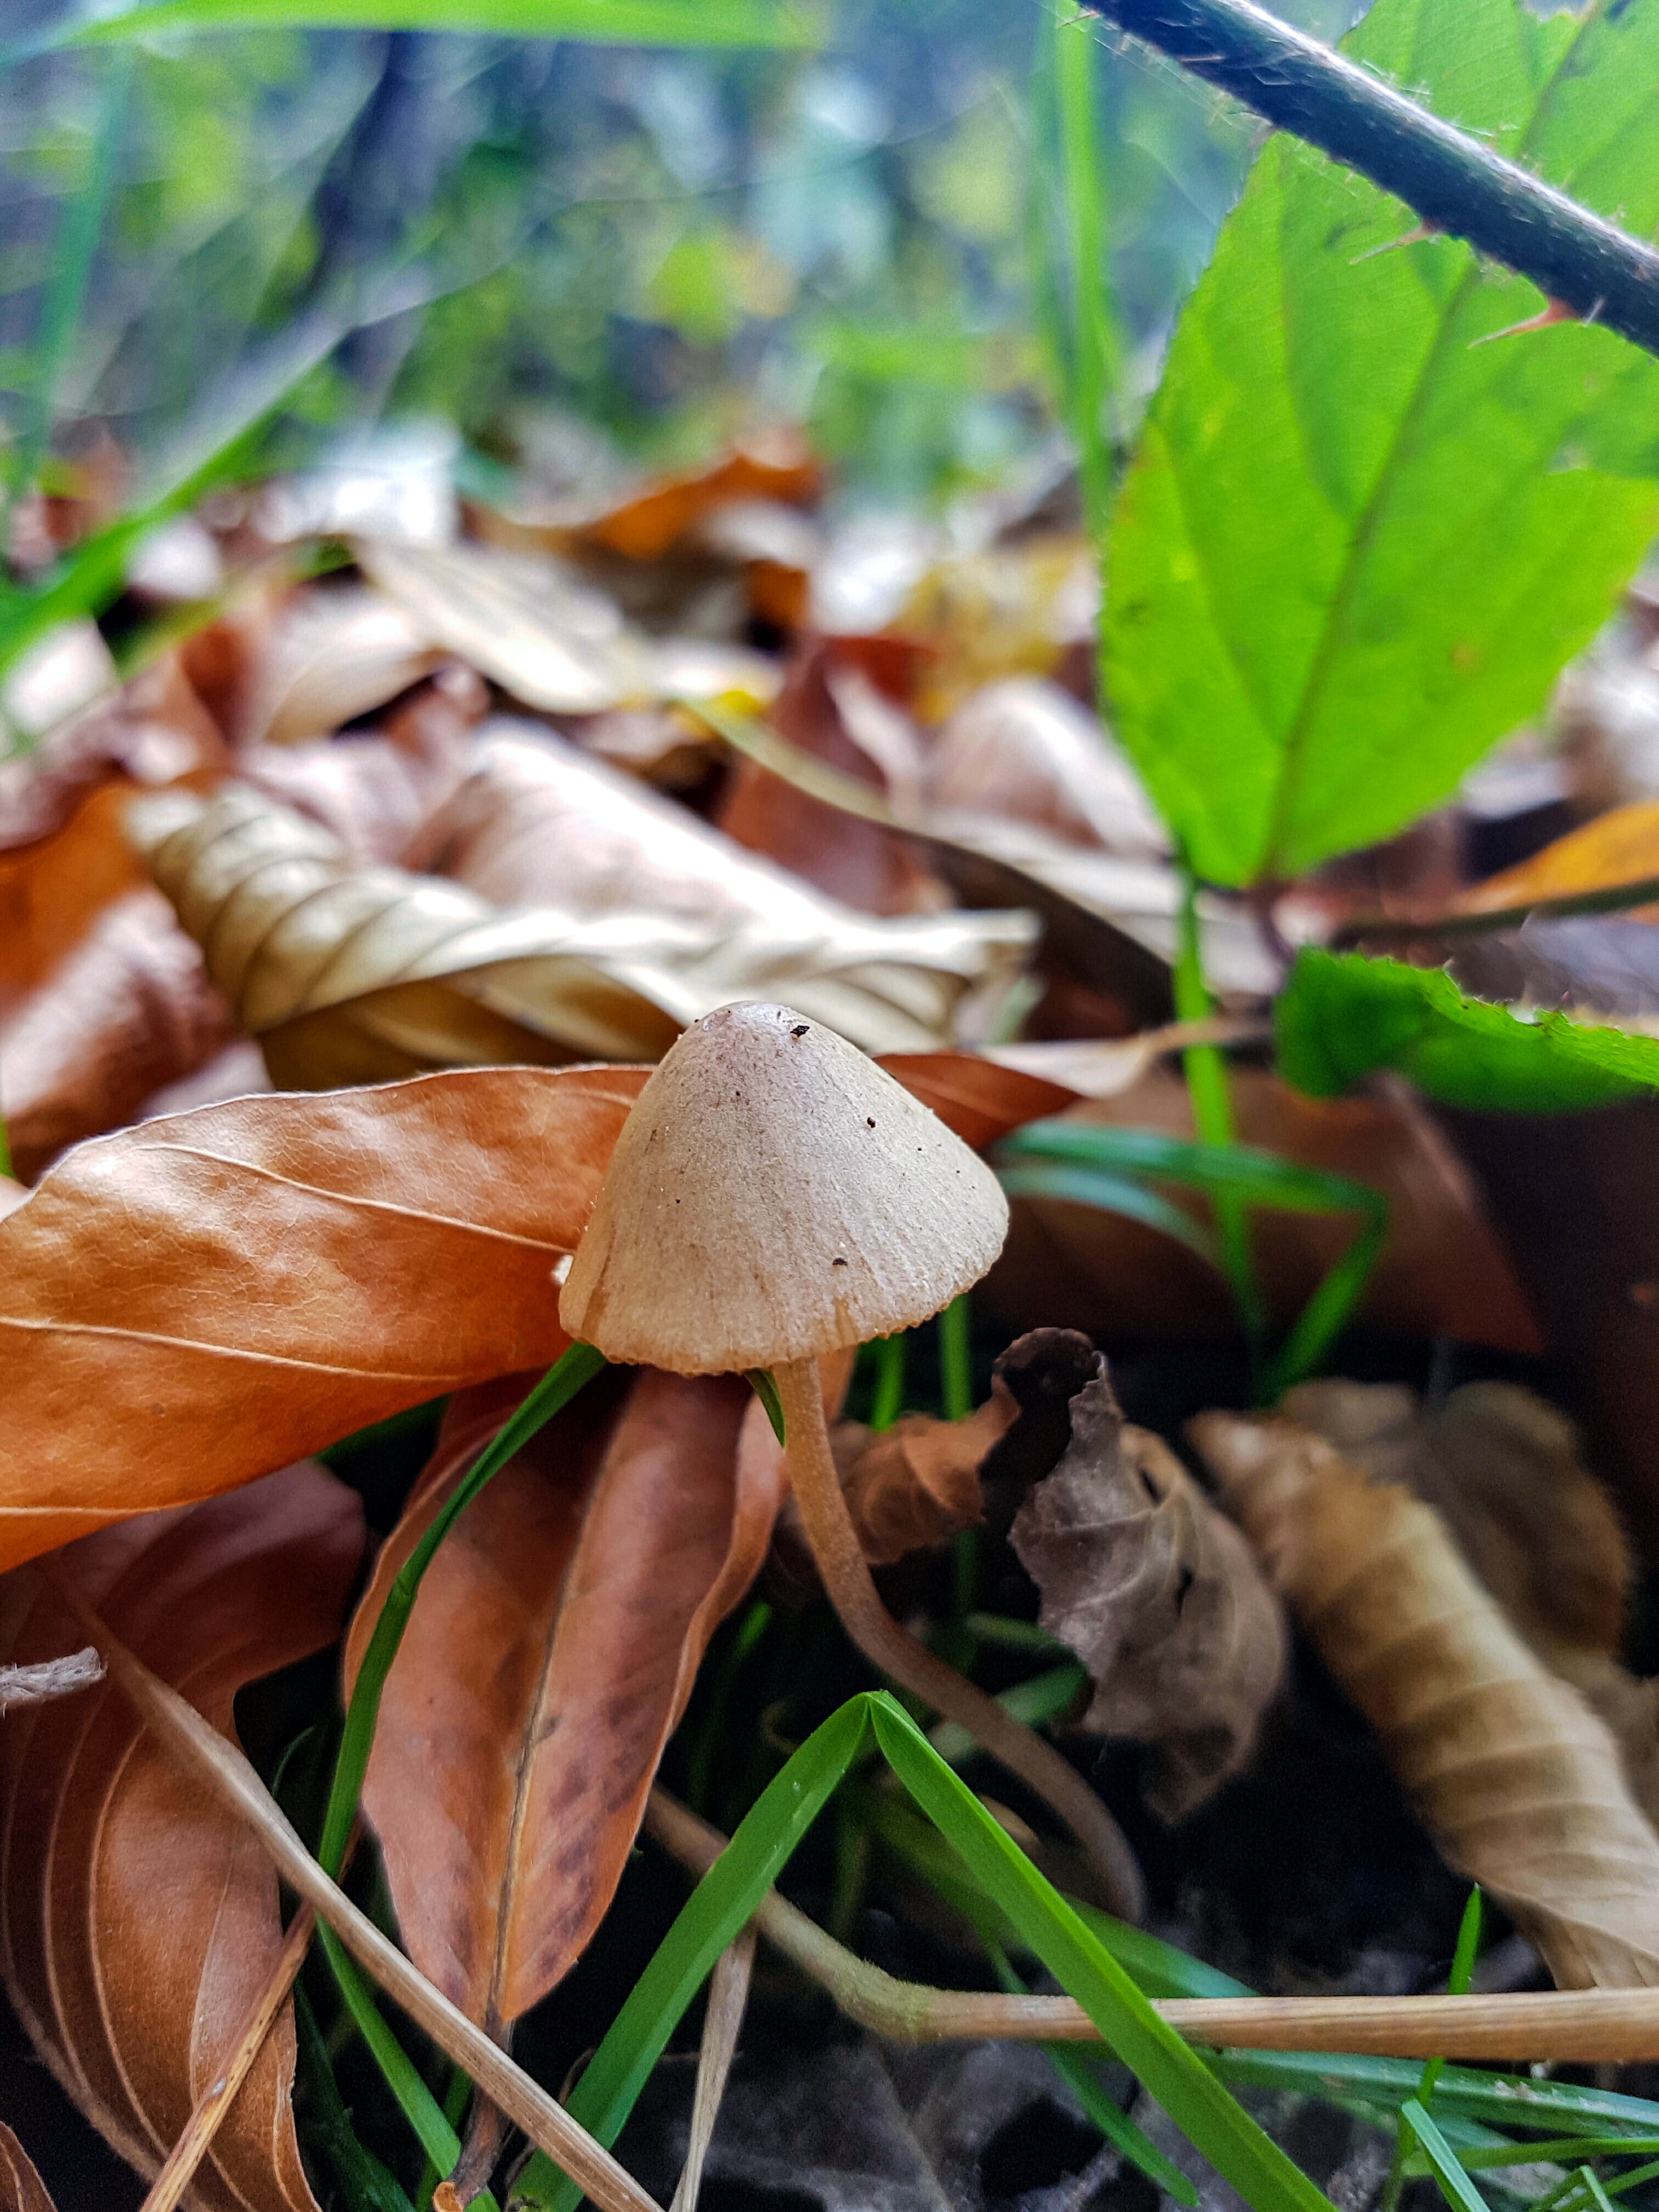
tree, nature, forest, branch, leaf, flower, autumn, botany, mushroom, flora, fauna, leaves, fungus, woodland, macro photography